Fatima Denton

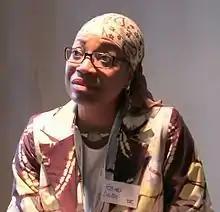
Fatima Denton in a 2016 interview with the International Institute for Environment and Development

Fatima Denton (born August 1966) is a British-Gambian climatologist. She is the director at the Ghanaian branch of the United Nations University, at the UNU Institute for Natural Resources in Africa (UNU-INRA) in Accra. She focuses on innovation, science, technology and natural resource management. She partners with countries such as Benin and Liberia to develop and implement country needs assessment missions.